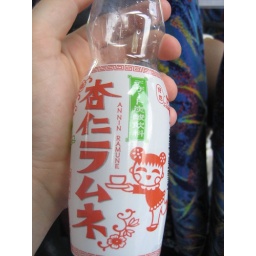
Ramune in a plastic bottle